Cherry leaf spot

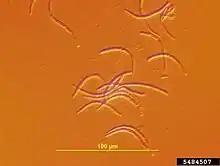
Conidia of cherry leaf spot

Once these lesions from the primary infection have formed, there is the potential for secondary infections. Secondary or summer spores called conidia form in whitish patches on the undersides of leaves in tiny, concave fruiting bodies called acervuli. These conidia are horn-shaped and have hydrophilic outer cell walls that make them easily miscible in water. When spread during rain or by wind they can cause new leaf infections. Each conidium can multiply to form many additional conidia relatively quickly. When conditions are favorable, additional infections caused by conidia may overwhelm plant defenses, leading the plant to shed badly infected leaves. These secondary infections allow the disease to escalate into an epidemic very quickly. The conidia form through an asexual process, so all the conidia formed in one leaf spot are genetically identical. The fungus overwinters in diseased leaves on the ground, producing sexual spores in the Spring that infect the emerging leaves.